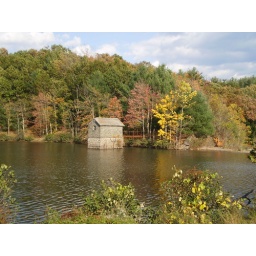
Old stone building on a pond near a waterfall outside Kingston, NY. 17 Oct 10.